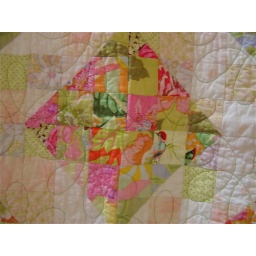
The little h bird is in a frenzy as to which pink flower to dine on